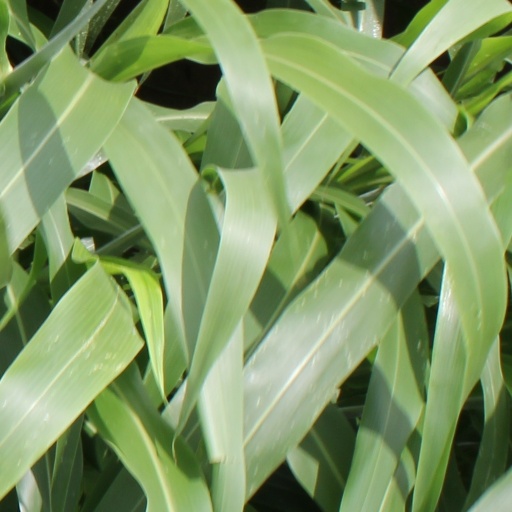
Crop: sorghum